Hugo the Hippo

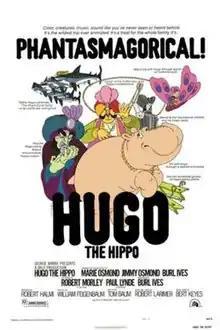
Hungarian theatrical release poster

Hugo the Hippo is a 1975 animated film produced by the Pannónia Filmstúdió of Hungary and co-produced in the United States by Brut Productions, a division of French perfume company Faberge. It was released in Hungary in 1975 and in the United States in 1976 by 20th Century Fox (as its first animated feature film distribution). The film was directed by William Feigenbaum and József Gémes (who directed the animation).